Helsingkrona Nation

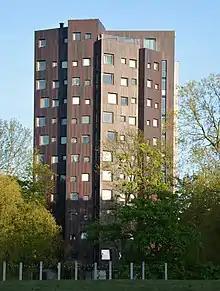
The Helsingkrona Tower, as seen from behind (the east)

"Tornet" has 13 floors with 69 apartments and a conference room with an associated kitchen on its top floor, which has a view of Lund, Malmö, the Öresund Bridge and Copenhagen. On the ground floor, there is a salad bar and a studying room.